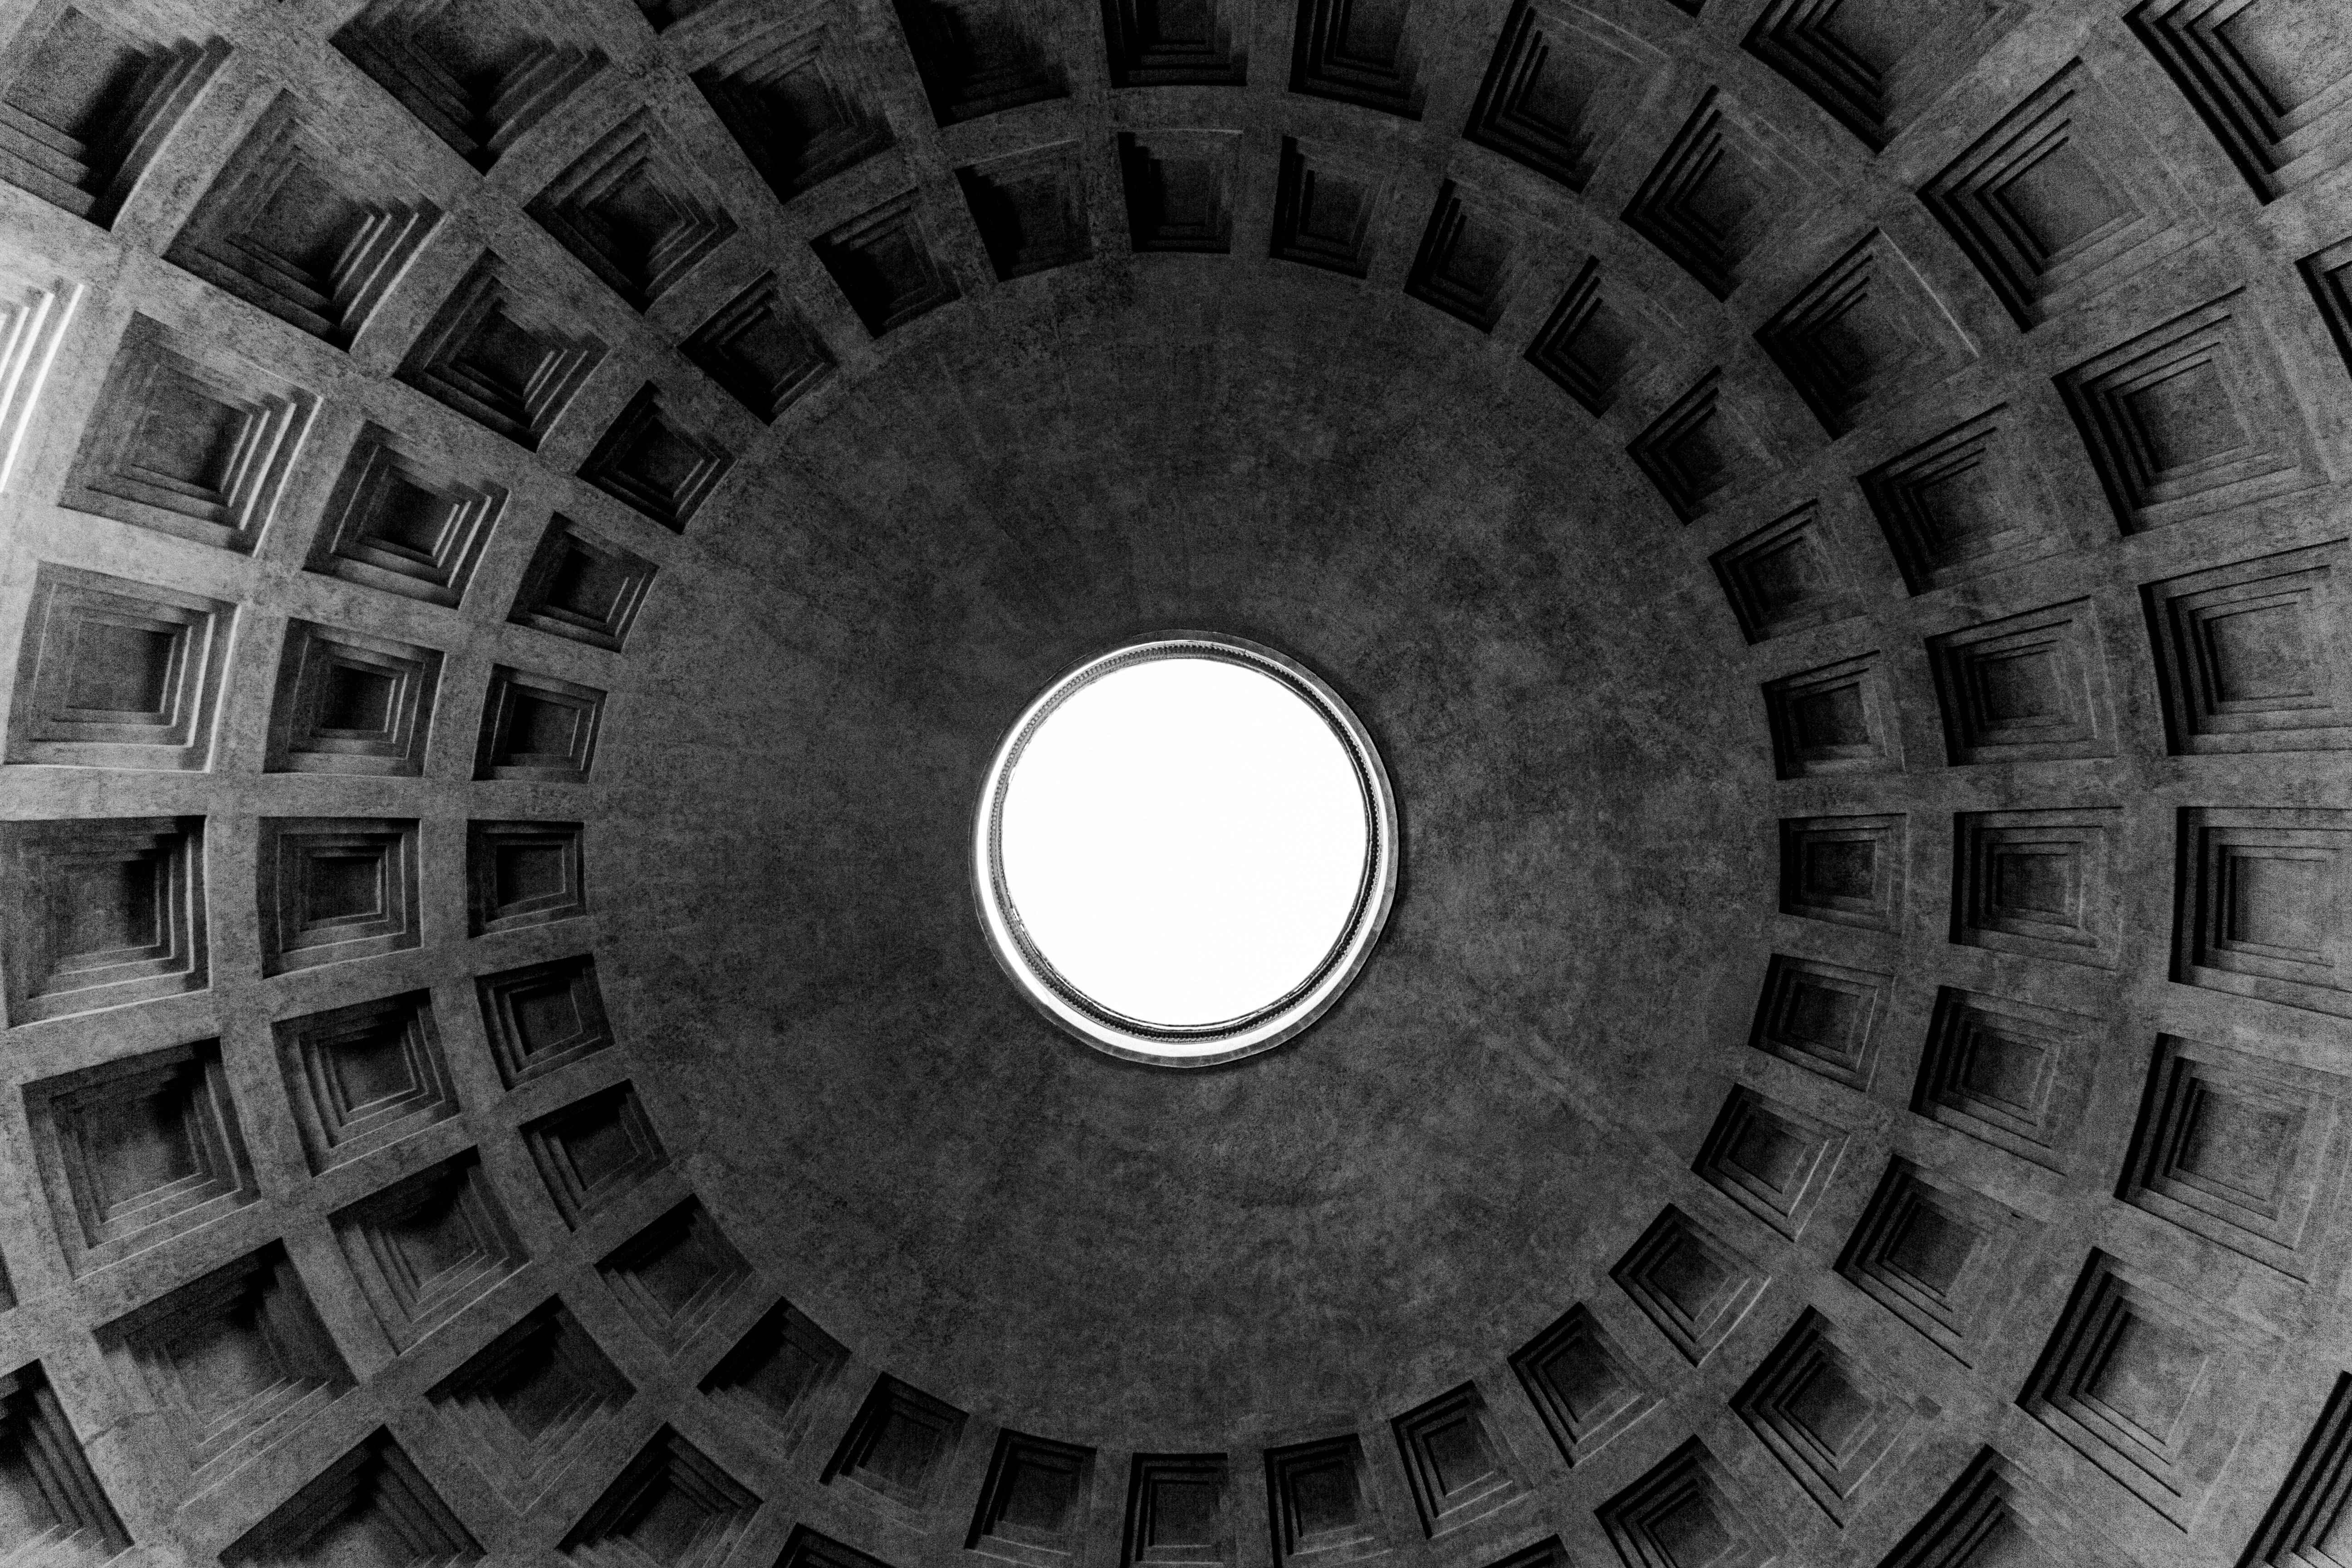
black and white, photography, wheel, spiral, black, monochrome, tire, circle, symmetry, shape, tread, monochrome photography, automotive tire, aircraft engine